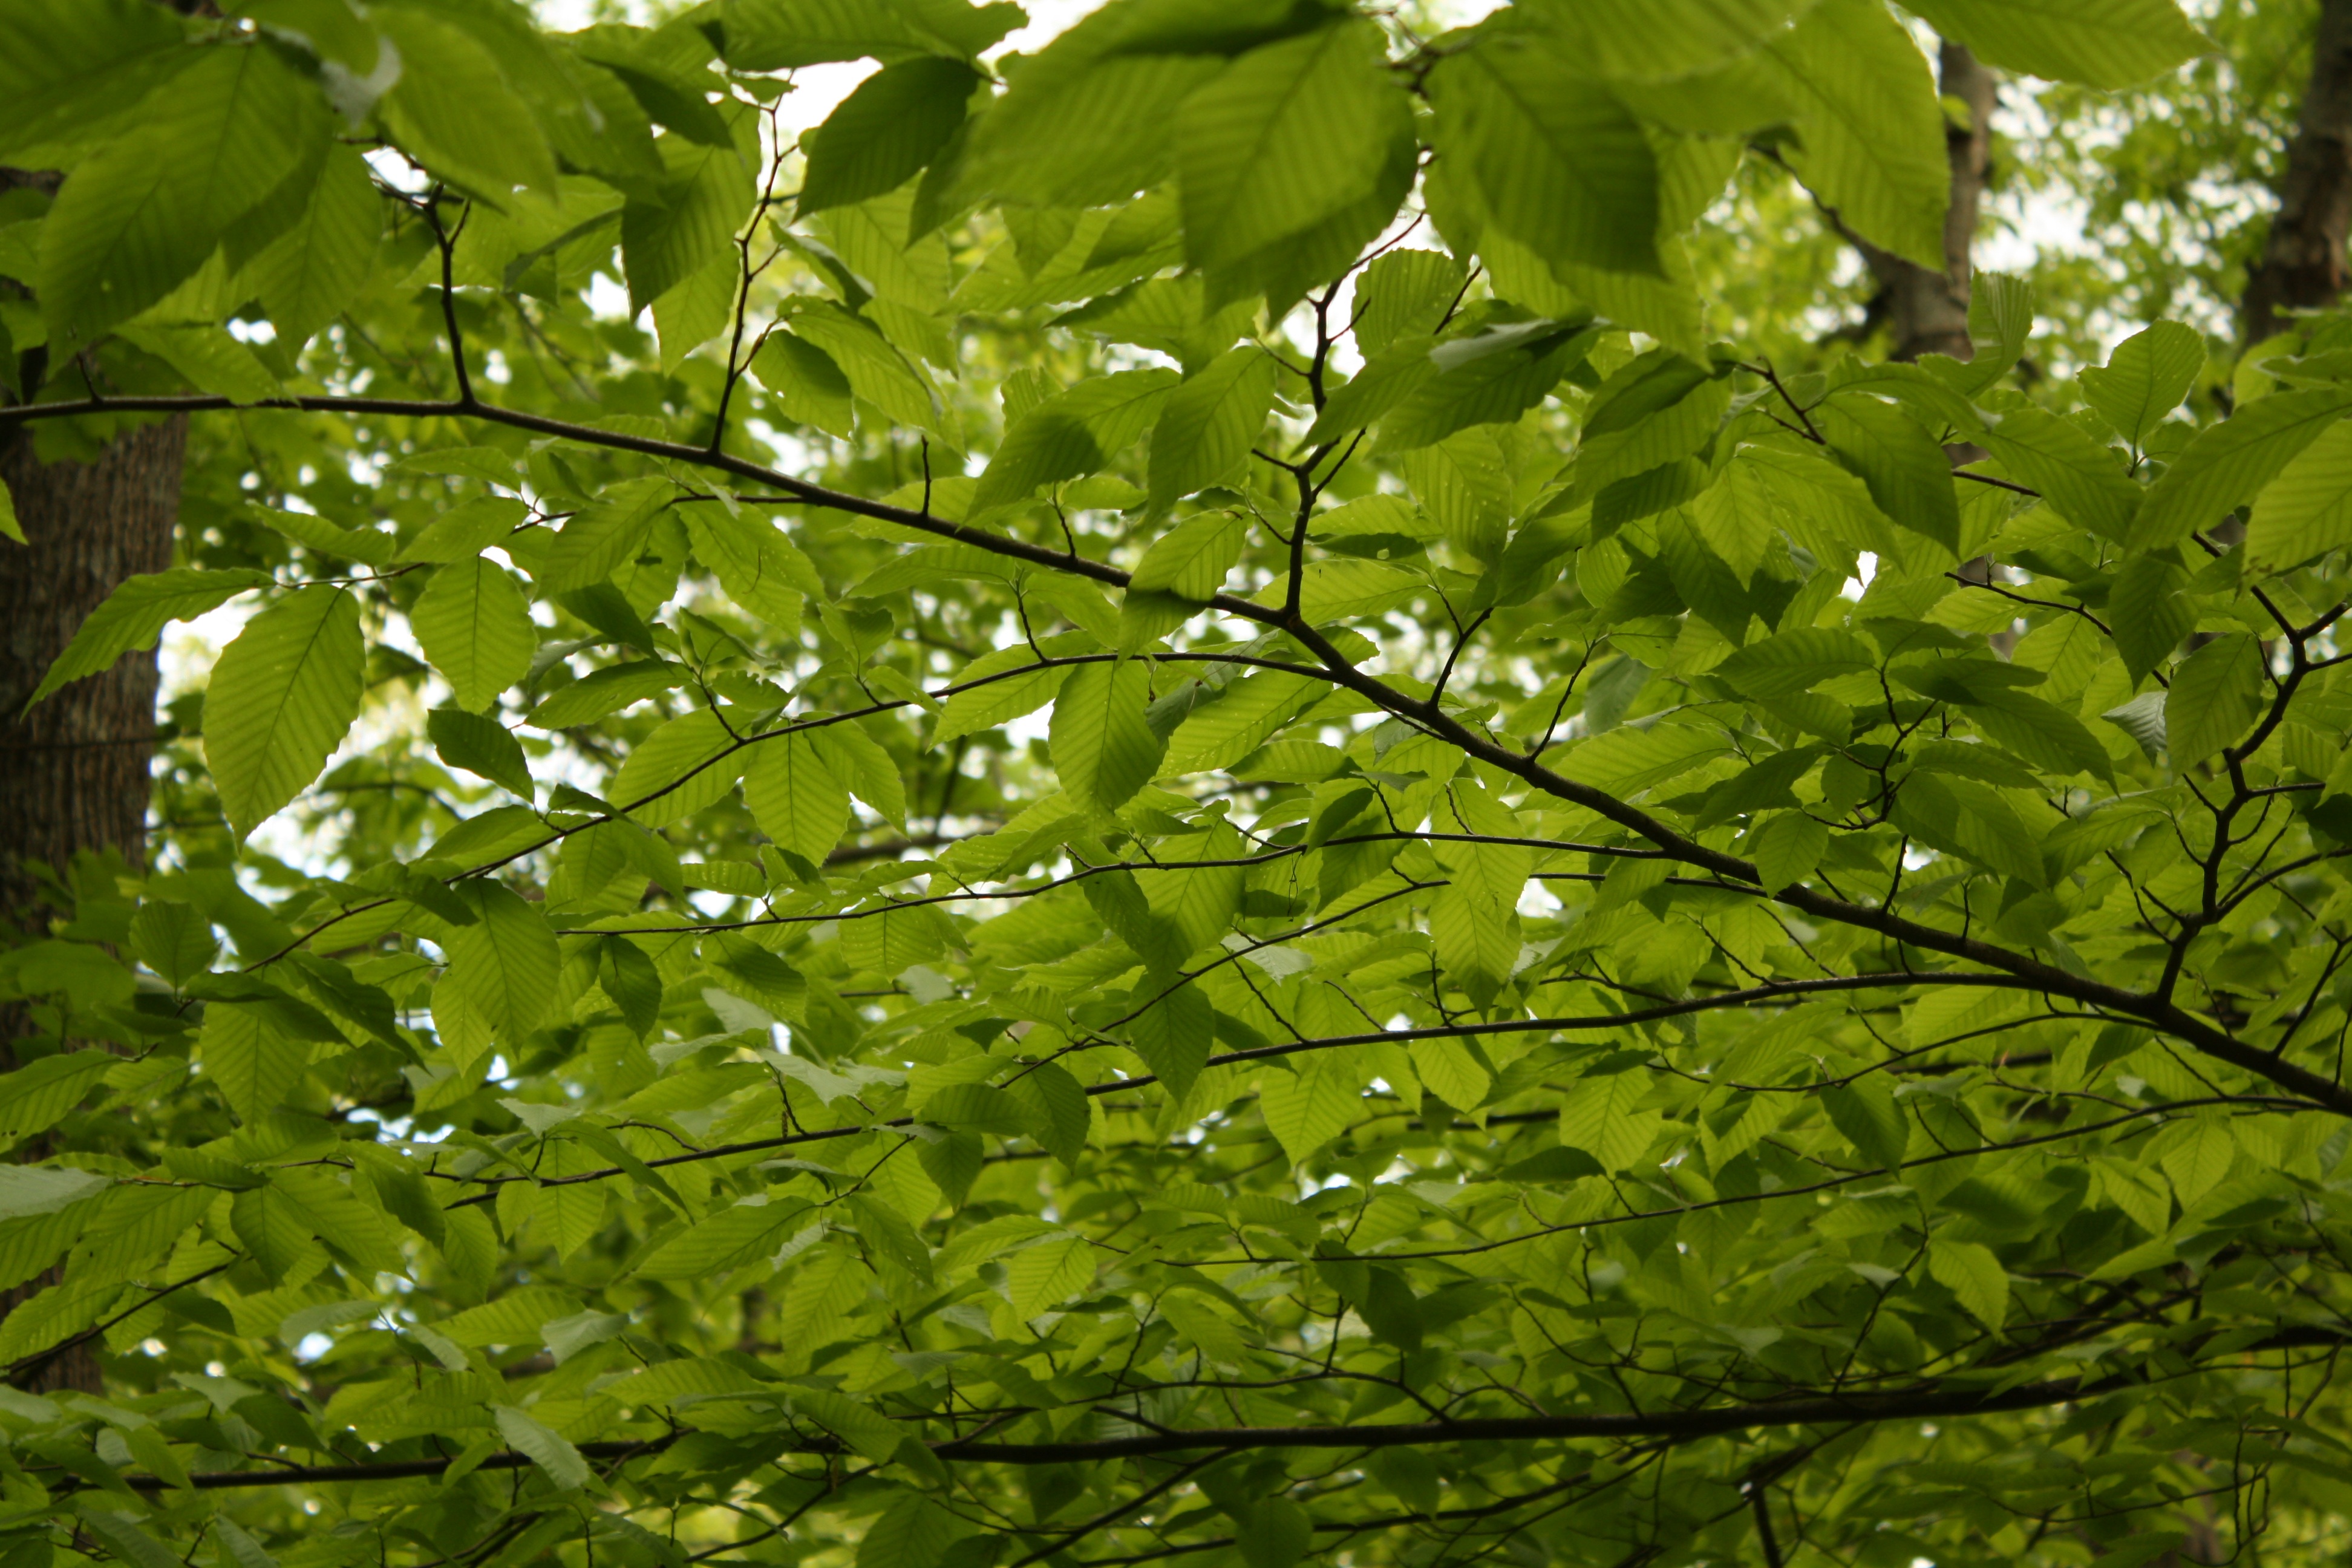
landscape, tree, nature, forest, outdoor, branch, light, plant, sky, sun, sunlight, leaf, flower, summer, bush, foliage, spring, green, produce, scenic, natural, park, fresh, botany, garden, season, life, leaves, woods, sunny, shrub, bright, deciduous, light green, flowering plant, woody plant, land plant